Hermann Müller (politician, born 1876)

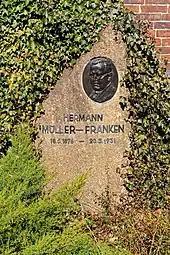
Müller's grave

After Scheidemann resigned in June 1919 because he could not accept the terms of the Treaty of Versailles, Müller was asked to succeed him as head of government but declined. Under the new Reich Minister President and later Chancellor Gustav Bauer, Müller became foreign minister on 21 June 1919. In that capacity, he went to Versailles and with Colonial Minister Johannes Bell signed the Treaty of Versailles for Germany on 29 June 1919.